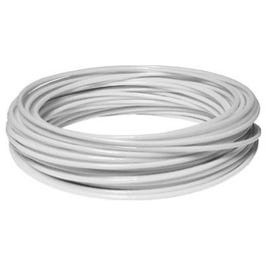
Clothesline Wire, Plastic Coated, White, 100-Ft.
Brand: Hillman
100-Ft., #5 white plastic coated clothesline wire, with nylon core.
Category: Home & Garden > Household Supplies > Laundry Supplies > Ironing Board Replacement Parts > Ironing Board Legs